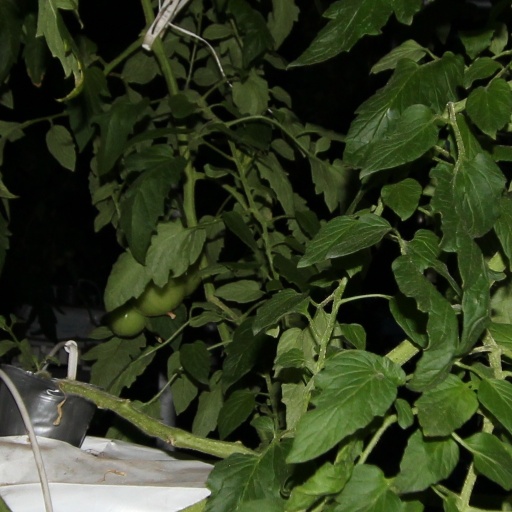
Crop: tomato